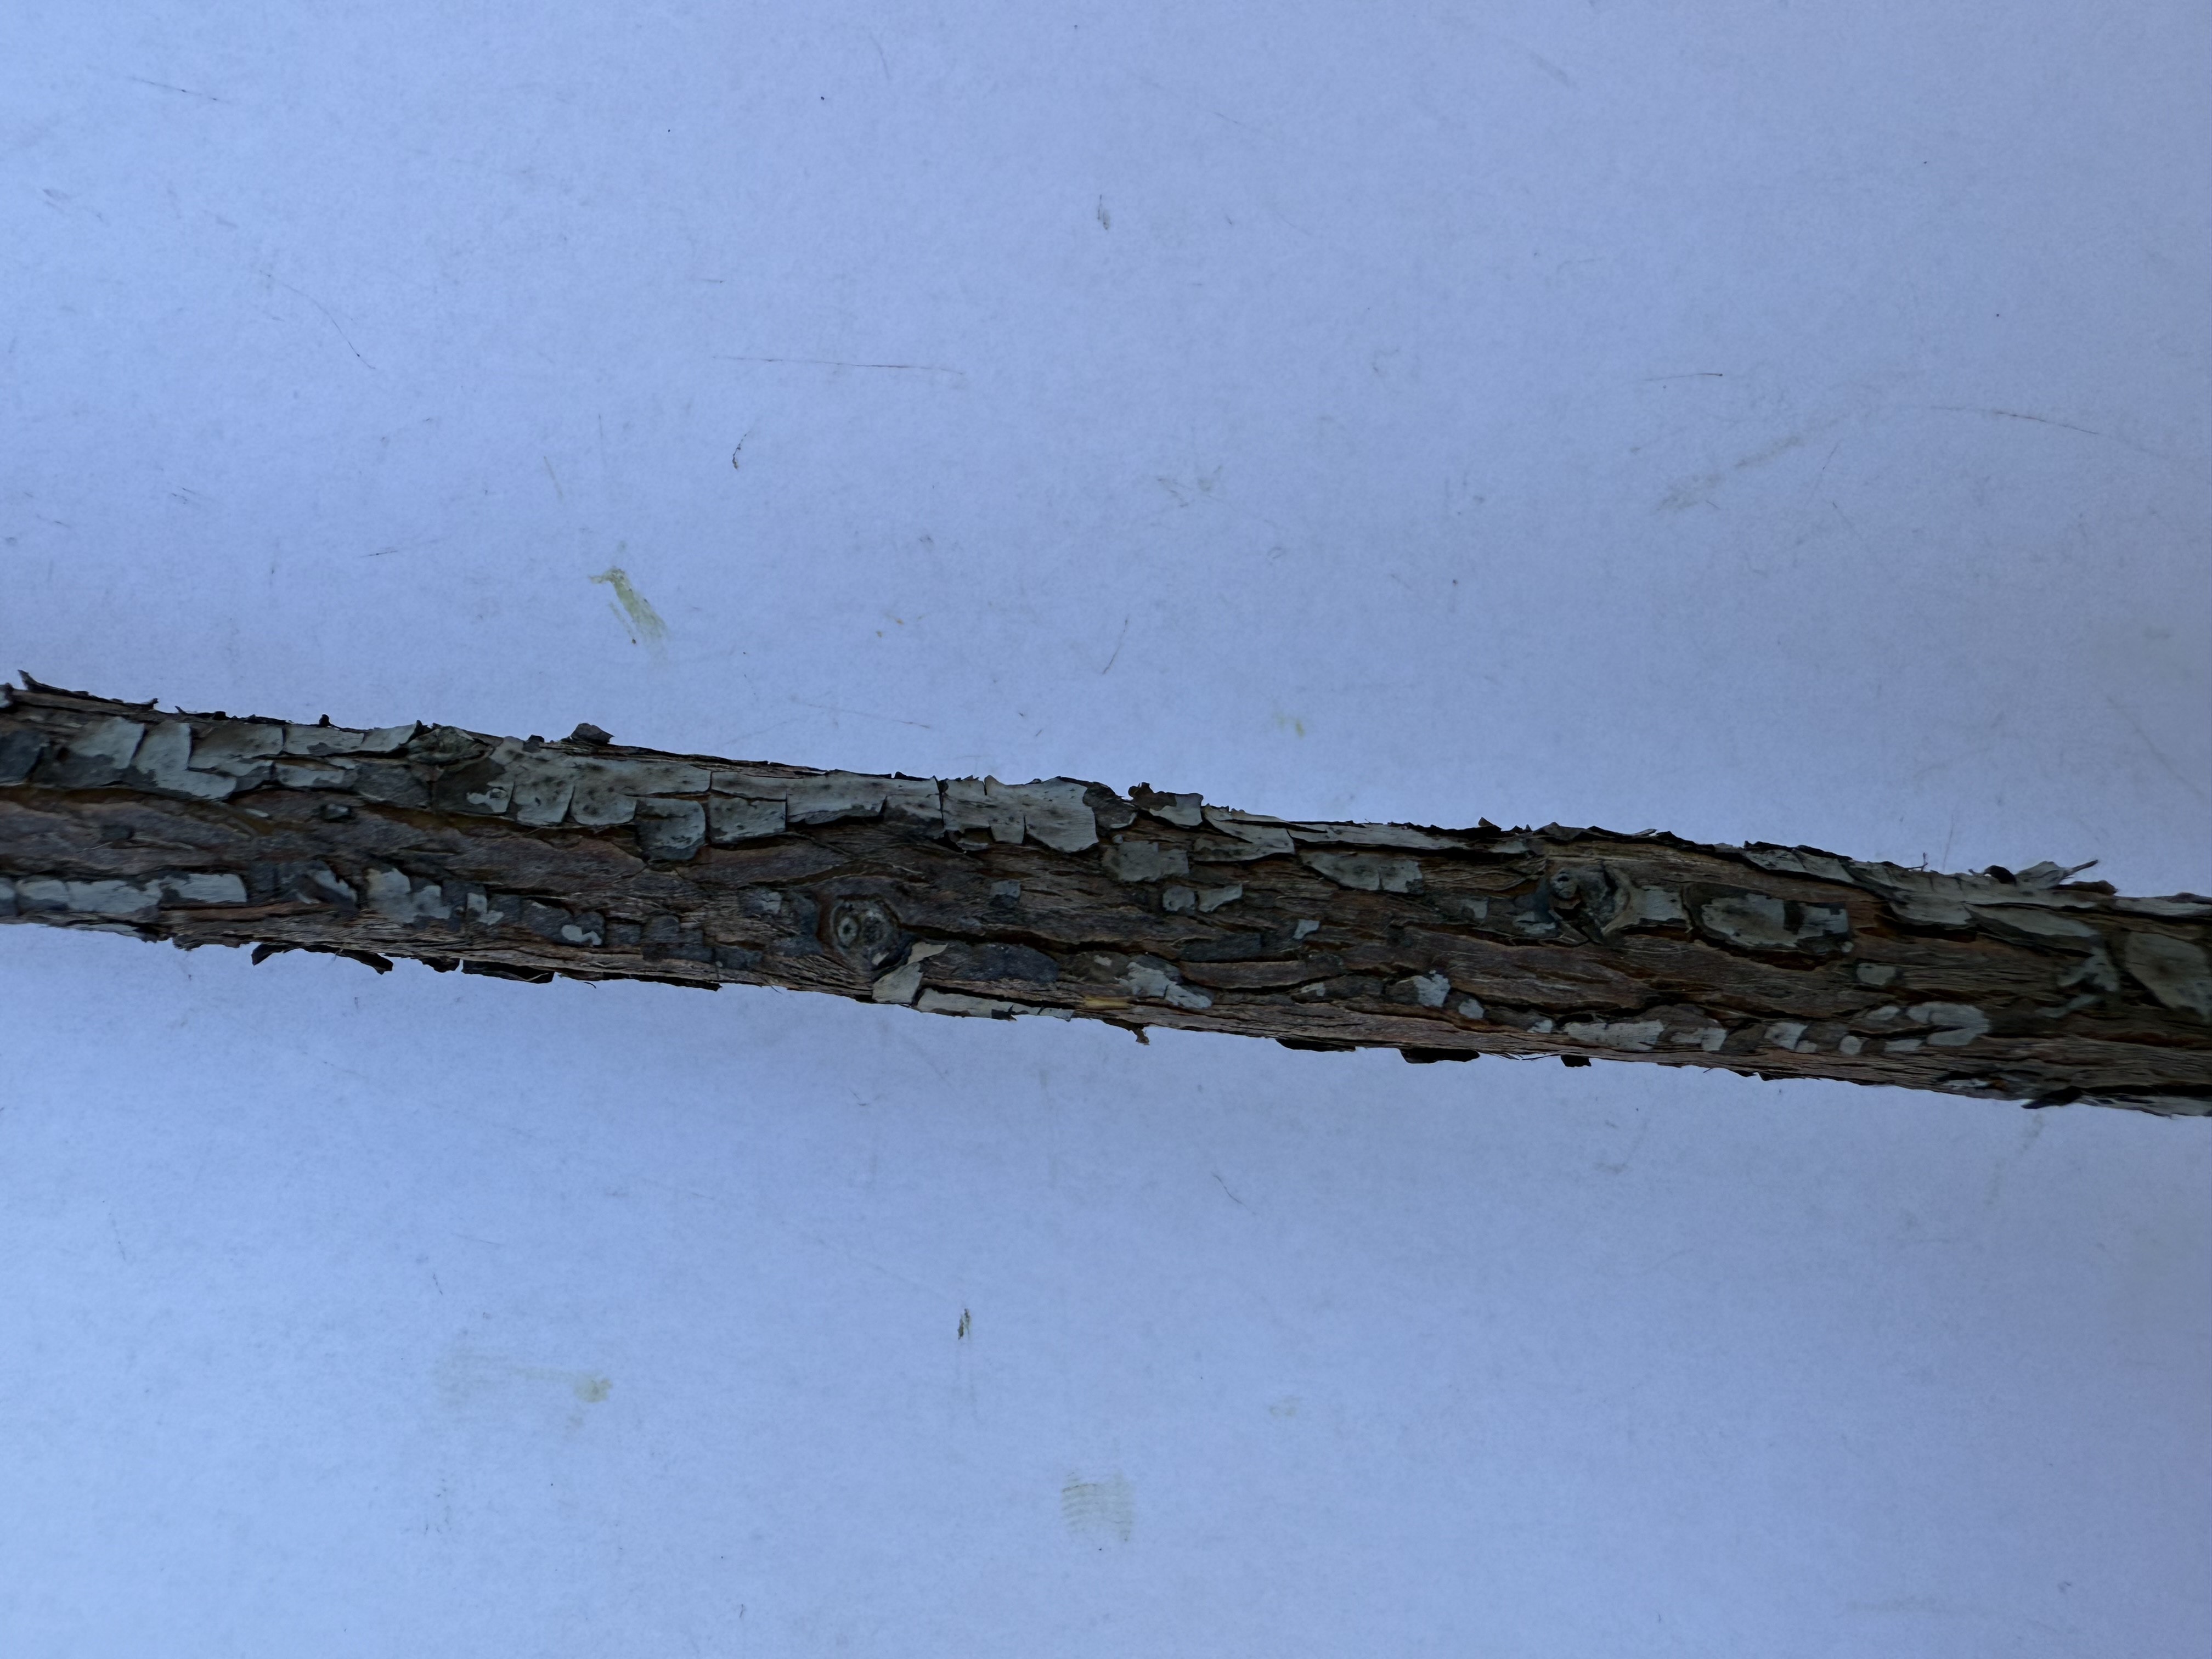
Variety: Wild Strawberry